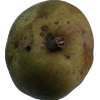
Label: pear